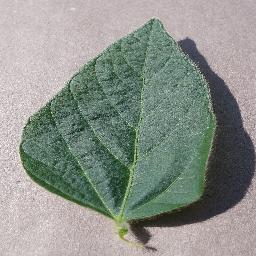
Label: Soybean___healthy